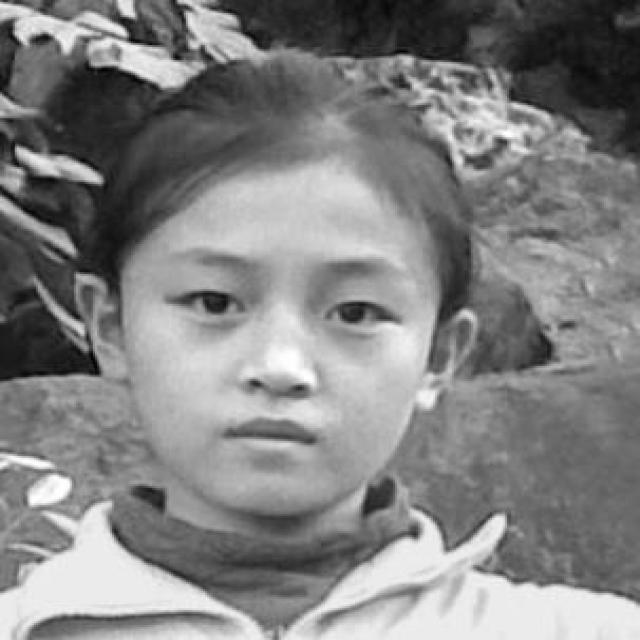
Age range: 13-20